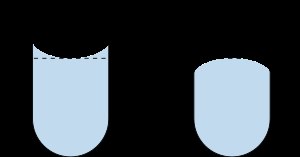
Menisk (fysik)
A: bund af konkav menisk.